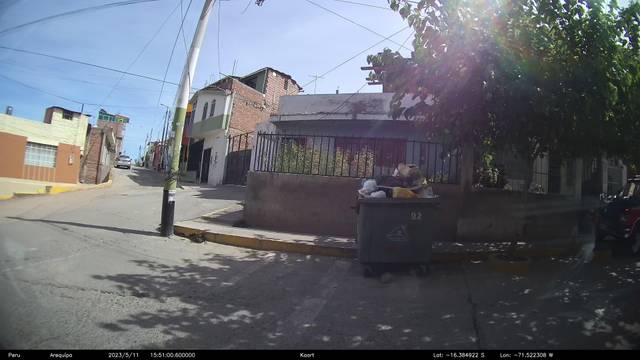
Region: Peru
Coordinates: -16.385, -71.522